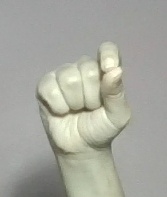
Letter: fa